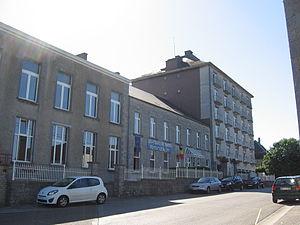
Les Filles de Marie forment une congrégation religieuse féminine de droit diocésain. Fondée par l’abbé Nicolas-Joseph Baudy curé de Pesche dans le diocèse de Namur en Belgique la congrégation se consacre à l’éducation religieuse des enfants et au service paroissial. Elle eut une grande expansion dans la partie francophone du pays, particulièrement dans les diocèses de Namur, Tournai, de Bruxelles et de Liège.